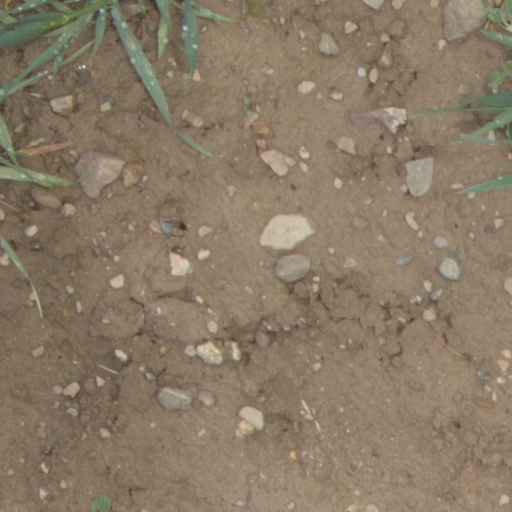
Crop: wheat